Anja Breien

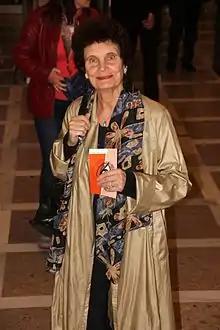
Anja Breien in 2016 (Ankara, Turkey)

Anja Breien (born 12 July 1940) is a Norwegian film director and screenwriter. One of the leading figures of the Norwegian film industry, and one of the first women to rise to prominence as a writer-director in Norway, Breien's body of work in fiction and documentary explores social and political issues, notably women's rights within the context of Norwegian society.